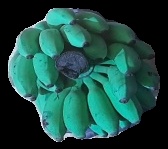
Variety: elakki-bale
Grade: grade3